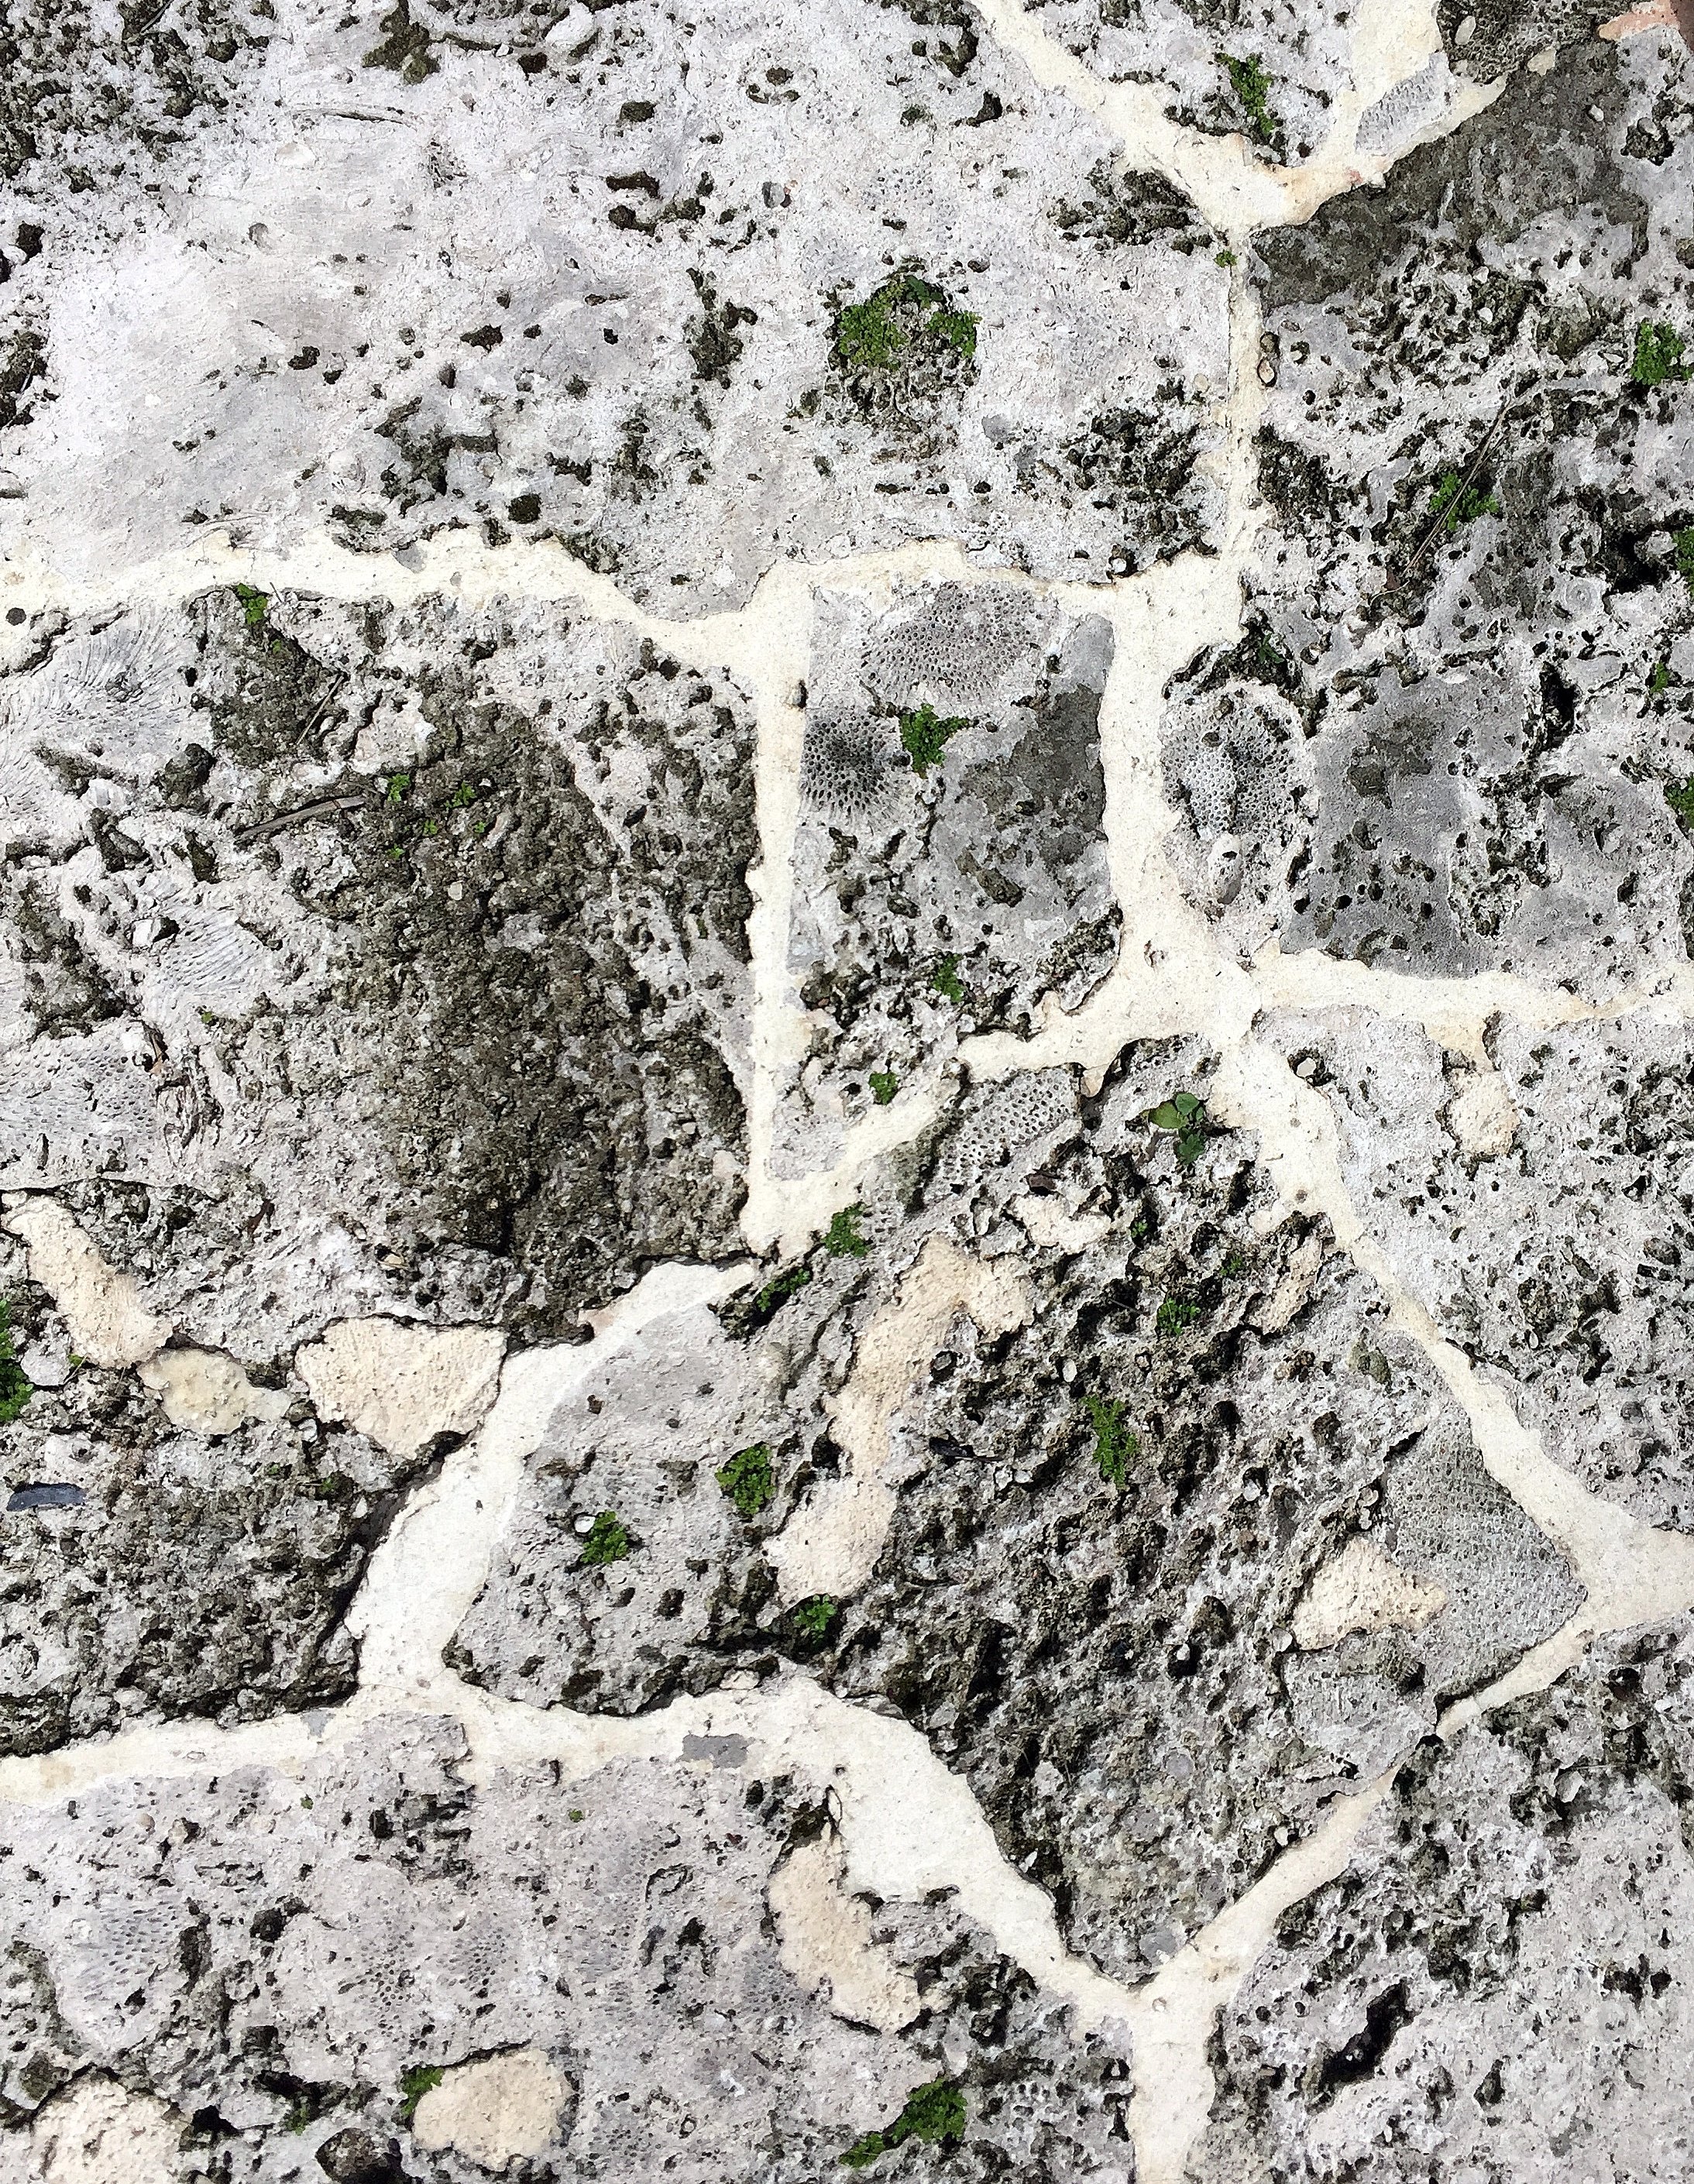
landscape, sea, sand, rock, ocean, ground, texture, coastal, wall, sandstone, stone, coastline, seaside, tropical, natural, seascape, soil, stone wall, seashore, terrain, material, shell, erosion, surface, marine life, rocks, rubble, geology, algae, archaeology, outcrop, foundation, limestone, aging, effects, cover, florida, architectural, bedrock, aged, coquina, pitted, geological phenomenon, conch shells